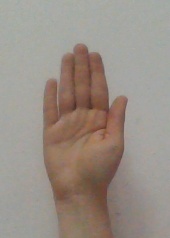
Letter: seen